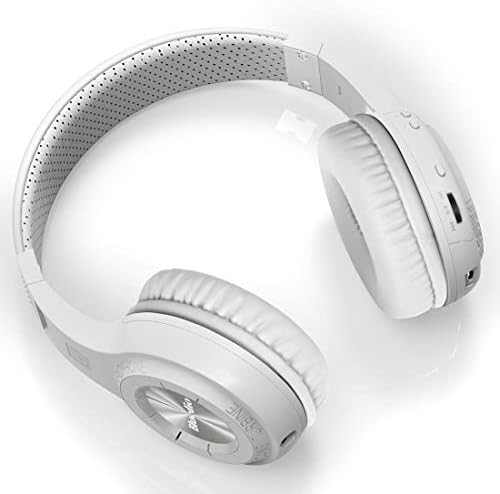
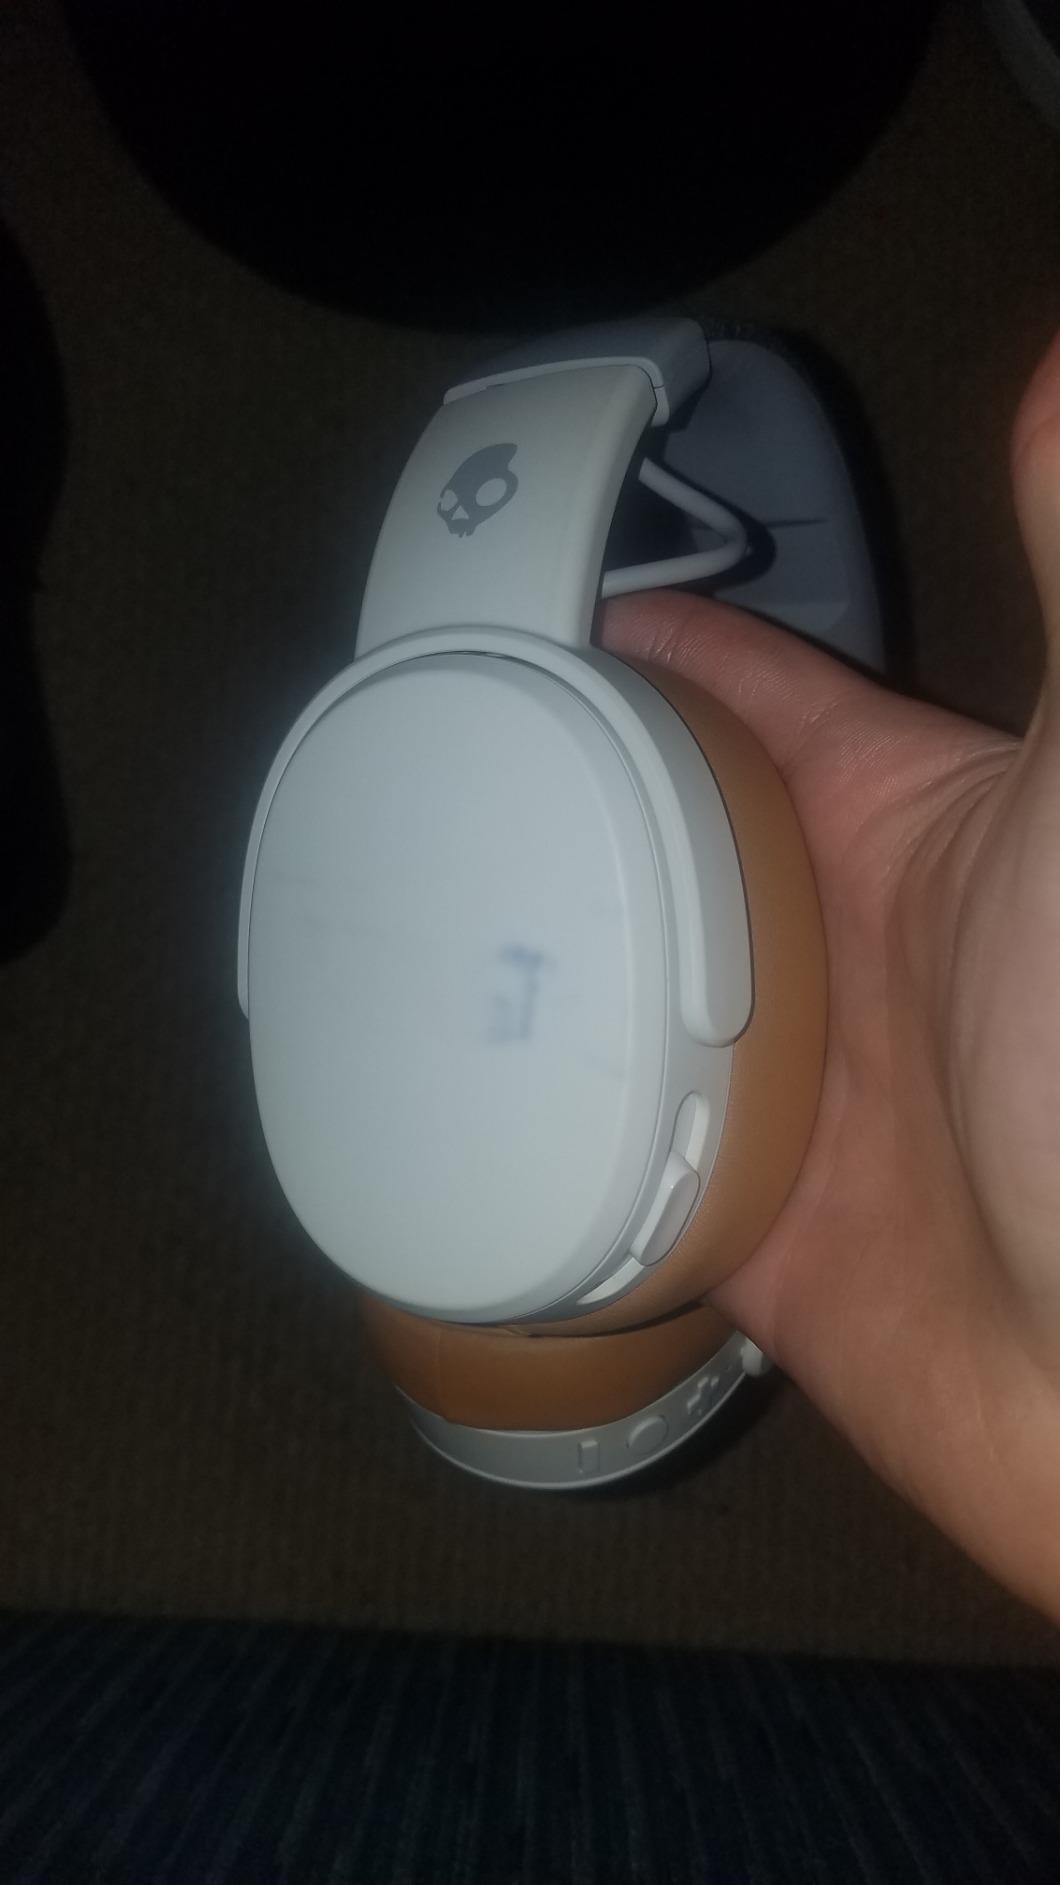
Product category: headphones
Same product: no